Rosson House

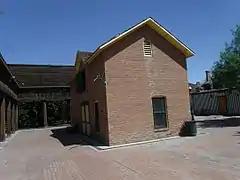
The Teeter Carriage House, built in 1899

In June 1897, the Rossons sold their house and the north half of Block 14. The family moved to Los Angeles, California by July 27, 1897. The exact reasons for their move are unknown. Newspaper accounts suggest that the Rossons may have had financial difficulties. According to delinquent tax records listed in the newspapers in 1896 and 1897, both Roland and Flora owed back taxes. Renting their newly constructed house to Whitelaw Reid also suggests that the Rossons needed additional income. The family may also have moved for other reasons. Rosson's obituary in 1898 states that "…he removed with his family to Los Angeles on account of the educational advantages."